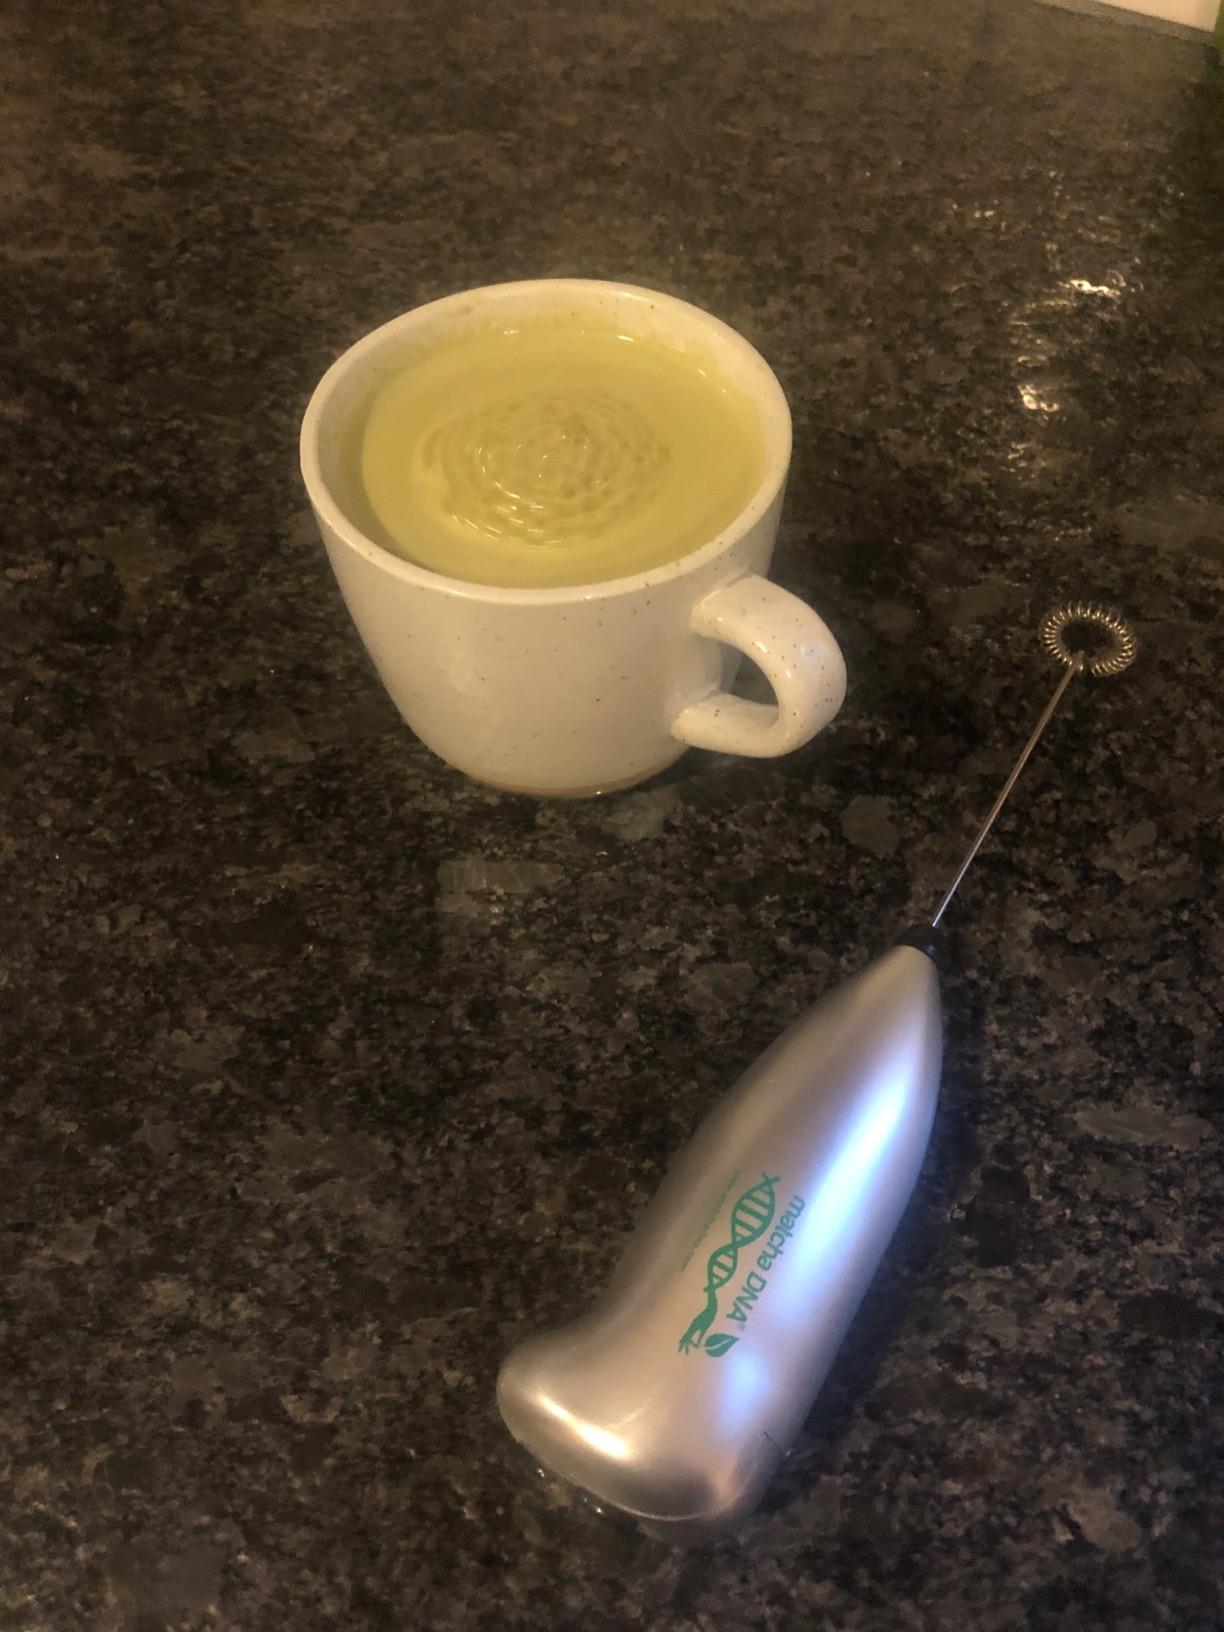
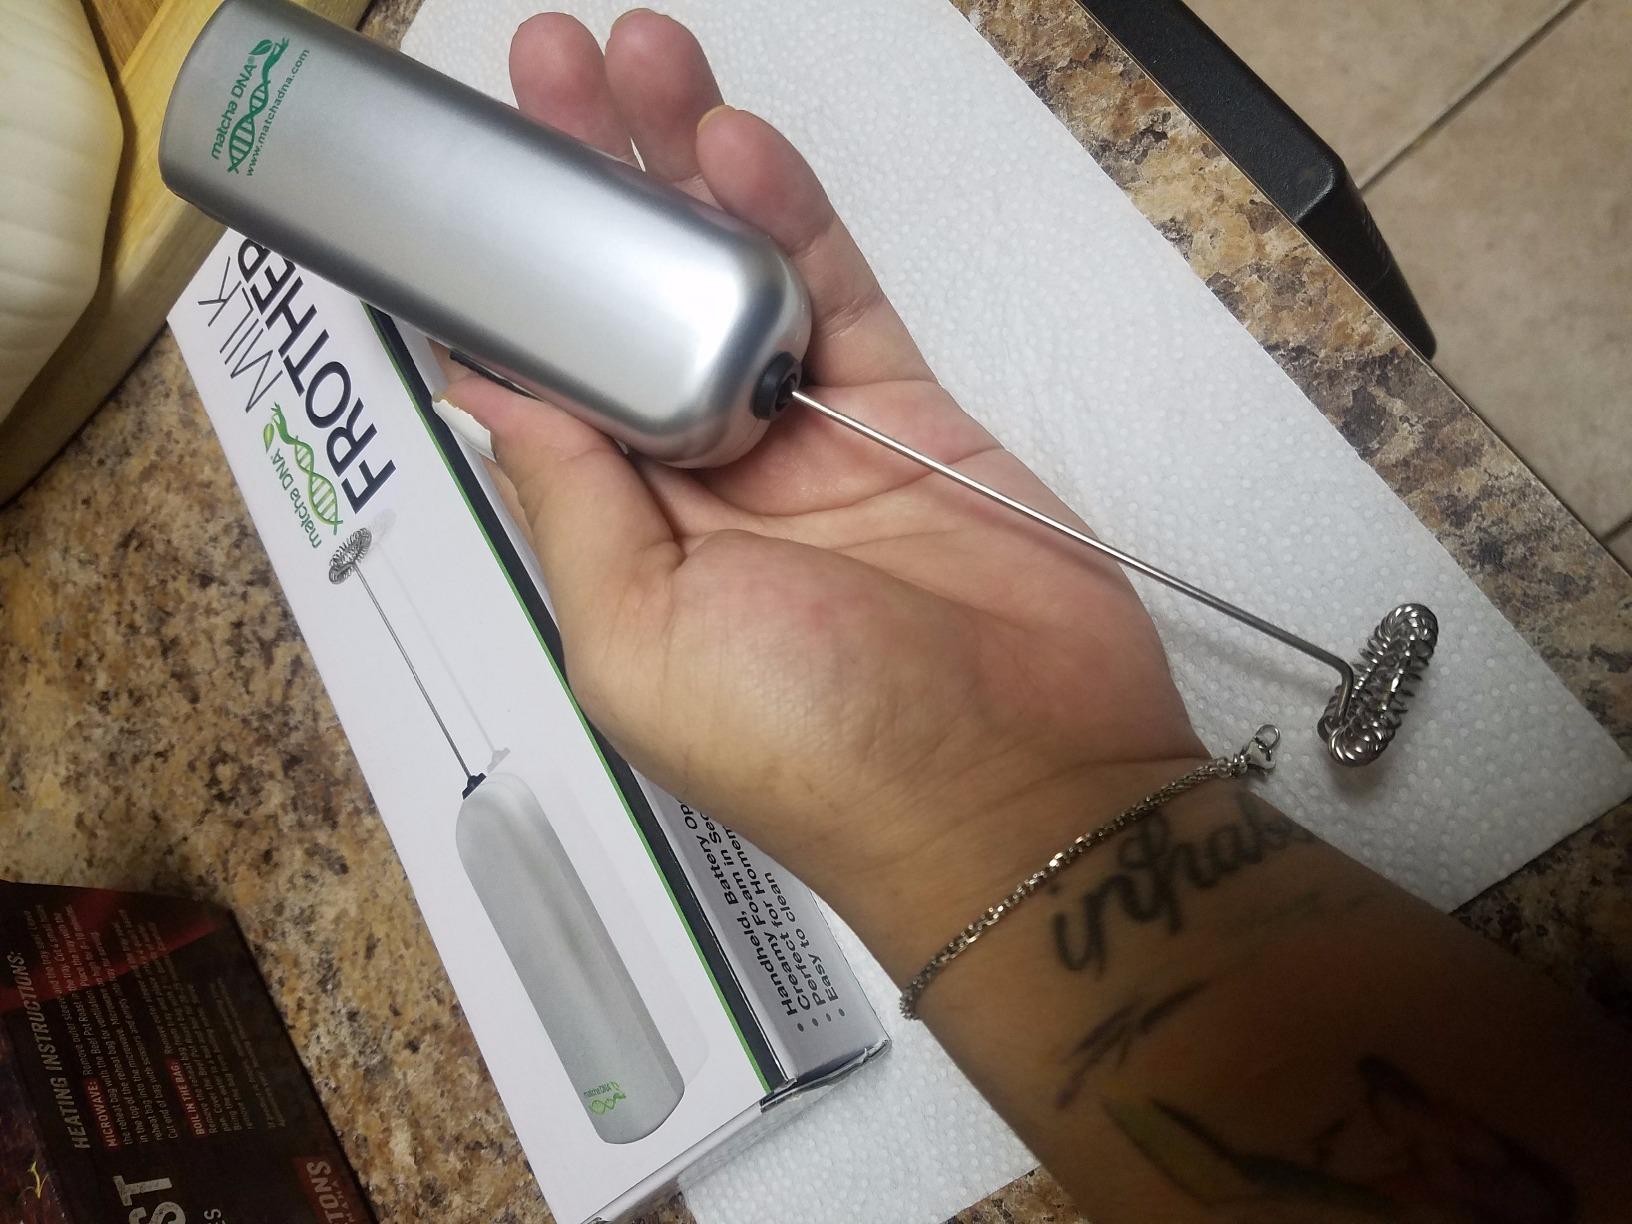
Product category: items_mixer
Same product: no